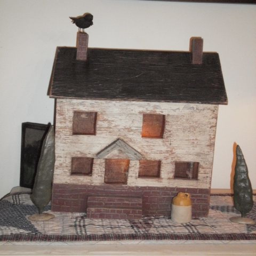
light up house , adds a warm look to a room .